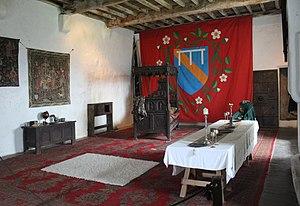
Marie Iʳᵉ d’Écosse, née Marie Stuart le 8 décembre 1542 et morte exécutée le 8 février 1587, est souveraine du royaume d’Écosse du 14 décembre 1542 au 24 juillet 1567 et reine de France du 10 juillet 1559 au 5 décembre 1560.
Le château de Bolton est un château anglais datant du XIVᵉ siècle, situé près du Wensleydale, dans le Yorkshire. Le village voisin de Castle Bolton tire son nom du château. Ce dernier est un monument classé Grade I qui fut endommagé lors de la Première Révolution anglaise, mais dont une grande partie a résisté. Il n'a jamais été vendu et appartient toujours aux descendants de la famille Scrope.